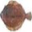
Label: flatfish